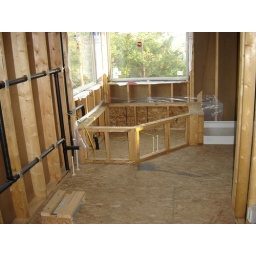
master bath looking in from bedroom. wirlpool tub rough-in. 2 sinks.